Kelly Gee

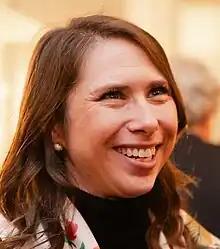
Gee in 2024

Kelly T. Gee is an American public official serving as secretary of the Commonwealth of Virginia since 2023. She was the executive director of the Virginia Lottery from 2022 to 2023. Gee served as the deputy chief of staff to Kirk Cox while he was speaker of the Virginia House of Delegates.